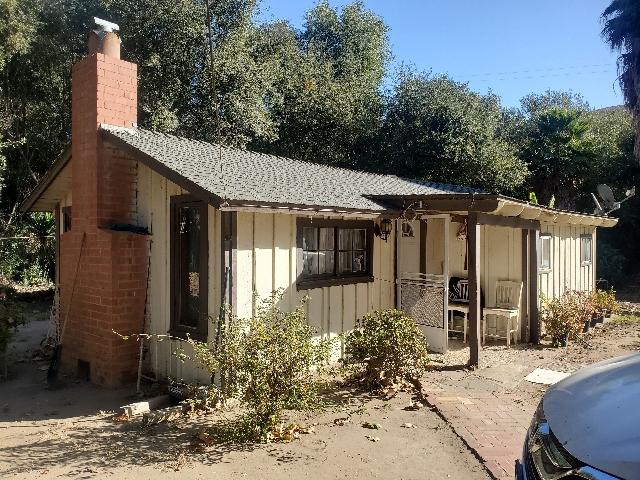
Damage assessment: no_damage